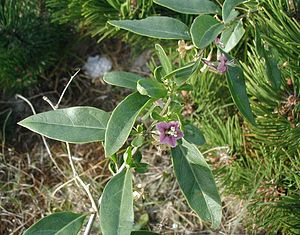
Almindelig bukketorn
Almindelig bukketorn eller blot bukketorn er en op til 2,5 meter høj busk, der vokser i klitter og langs veje. De grønne dele af planten er giftig, men bærrene har fået stigende anvendelse i alternativ medicin og markedsføres under navnet "Goji-bær".